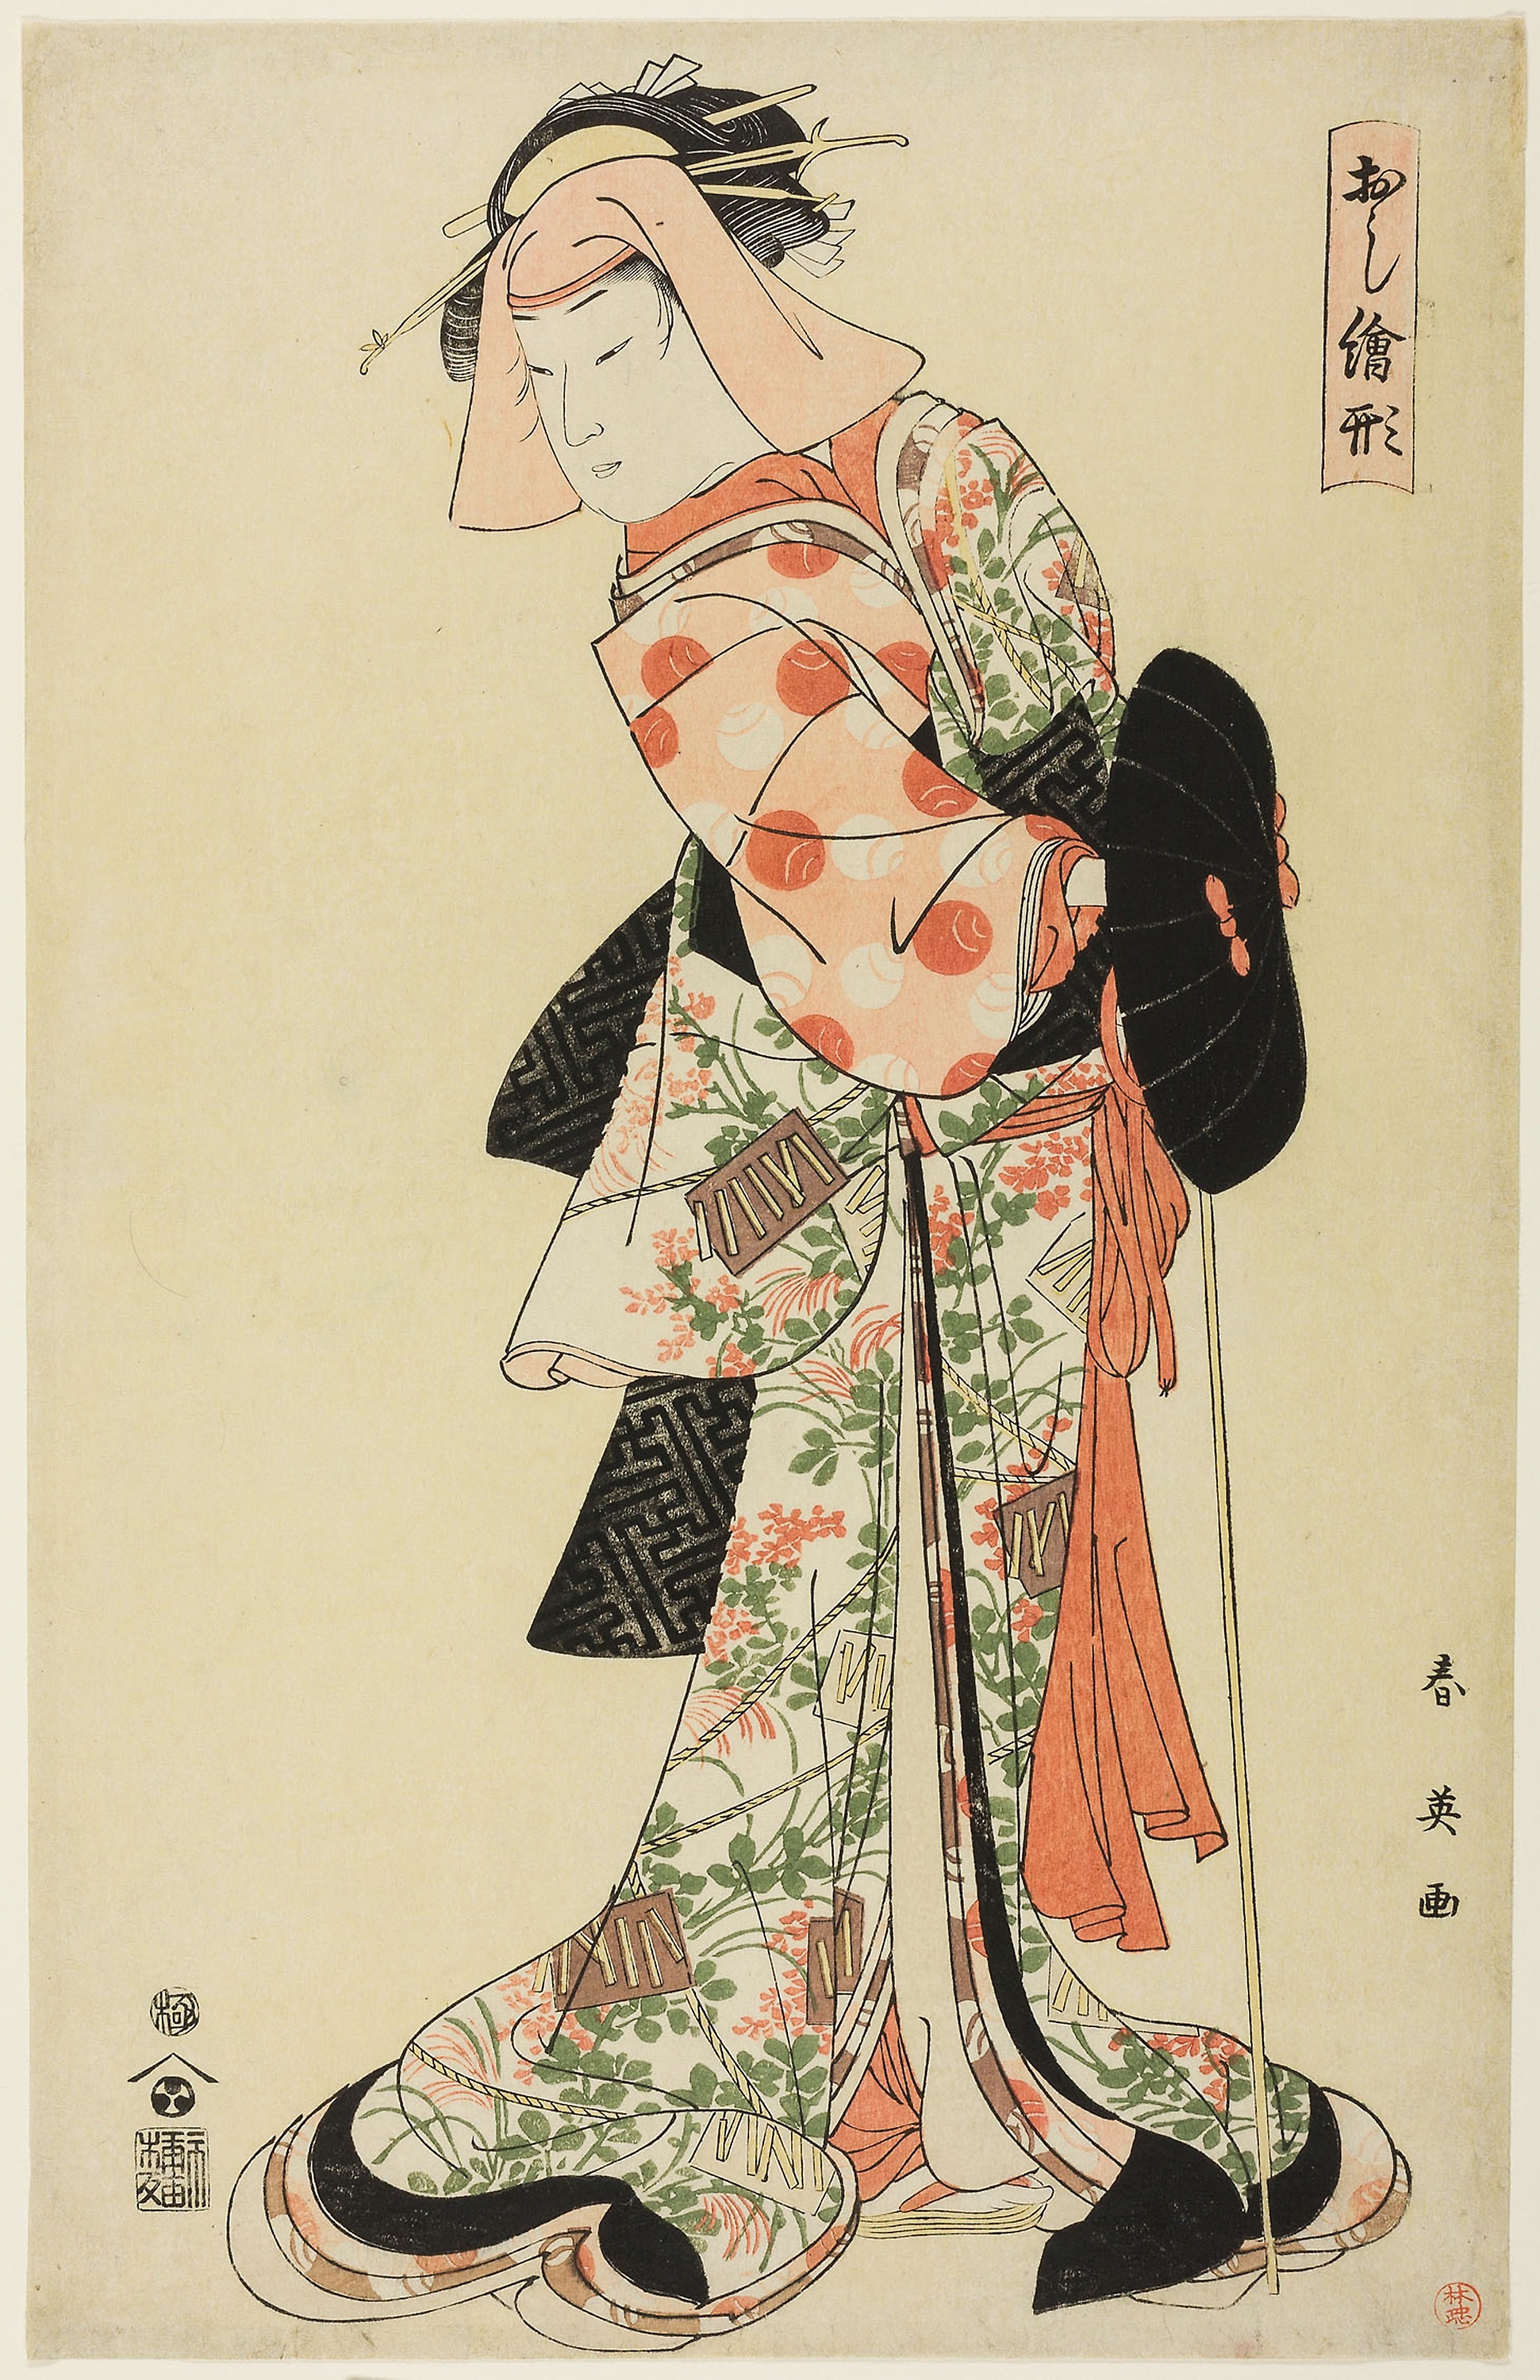
woman, clothing, art, costume design, kimono, illustration, costume, fashion illustration